Amit Lodha

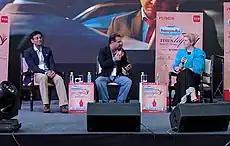

In December 2022, Lodha was booked under several sections of Indian Penal Code and Prevention of Corruption Act for entering a commercial deal with Netflix as a government servant and writing the book "Bihar Diaries" without taking prior permission or approval from the government. Lodha has mentioned that he has done nothing wrong. Controversy has also been created by the media that he was suspended but he has never been suspended, the government has also not released any statement regarding the suspension. He is still in service serving as Inspector General of Police, at State Crime Record Bureau, Bihar Police.